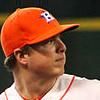
Age: 24